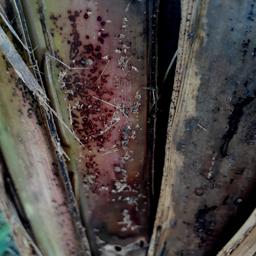
Label: PSEUDOSTEM WEEVIL